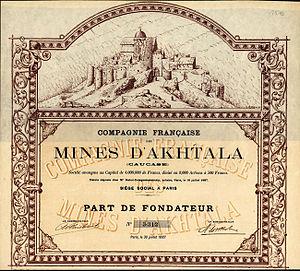
Le monastère d'Akhtala est un monastère-forteresse arménien du Xᵉ siècle situé à proximité de la ville d'Akhtala, dans le marz de Lorri, à 185 kilomètres au nord d'Erevan. Ce monastère anciennement chalcédonien n'est actuellement pas en activité. Également connue sous le nom Agarak, la forteresse a joué un rôle majeur dans la protection des régions du nord-ouest de l'Arménie et est une des mieux préservées du pays. L'église principale du complexe est renommée pour ses fresques. Le monastère apparaît pour la première fois sous ce nom dans un décret royal de 1438 ; le nom serait d'origine turque et signifierait « clairière blanche ».